Stanley Bréhaut Ryerson

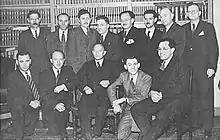
Stanley B. Ryerson (top right) with other Canadian Communist leaders in 1942.

The Communist Party of Canada, at least in the 1930s and 40s lacked a connection to the Canadian middle class as well as intellectuals; with his return to Canada, Ryerson would become a symbol of the party's appeal to this segment of society. Ryerson "was not the only "traditional" intellectual to join the CPC, but he was one of the first and undoubtedly was to become the most important." The Communist parties of Great Britain and the United States of America, as well as many other nations, could count numerous artists and intellectuals as members from the 1930s on; but in Canada, Ryerson was a lonely figure. His position within the CPC, including his rapid rise in the party hierarchy and his presence on the Central Committee (CC) until 1969, was assured by his unique position; a position that allowed him to play a role within the "political history of Canadian Communism unlike that of his American and British counterparts." He was a middle class school boy from a privileged background in an overwhelmingly proletarian organisation, and as such his presence within the CPC did not always meet with approval. But, his education made him an asset for the party, one that would come in handy in the years to come.